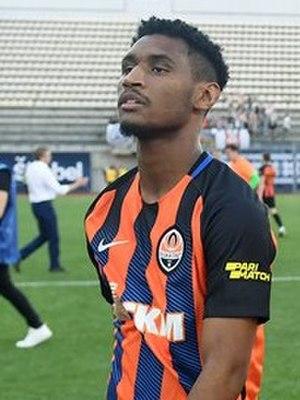
Tetê, de son nom complet Mateus Cardoso Lemos Martins, est un footballeur brésilien né le 15 février 2000 à Alvorada. Il évolue au poste de milieu de terrain avec le club ukrainien du Chakhtar Donetsk.